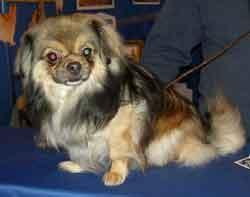
Japanese_spaniel